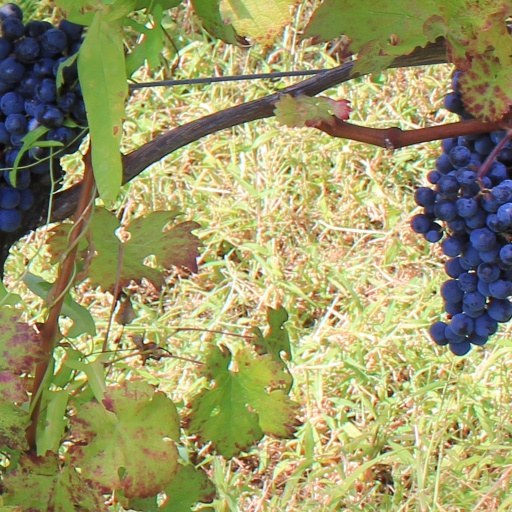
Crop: grape